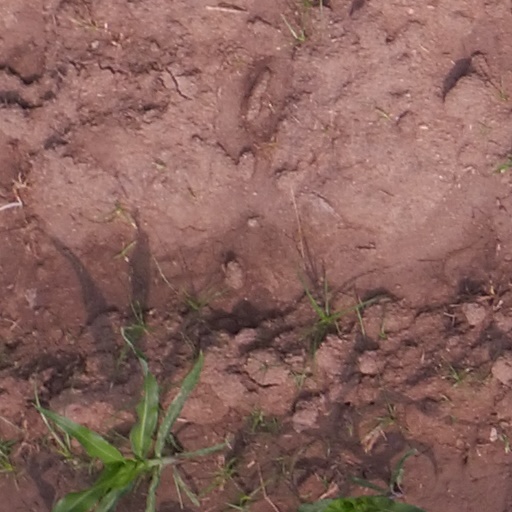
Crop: maize; corn